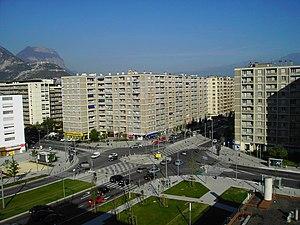
La morphologie urbaine de Grenoble peut être définie comme l’ensemble des formes que prend la ville ou son agglomération sous la double influence de son site géographique et de l’histoire de son développement. L'agglomération de Grenoble est la 11ᵉ aire urbaine française en 2011, et représente une zone de 2 621 km² pour 675 122 habitants. Grenoble, la ville principale, représente un peu moins du quart de ses habitants, et moins d'un pour cent de sa superficie.